Cardiff City F.C.

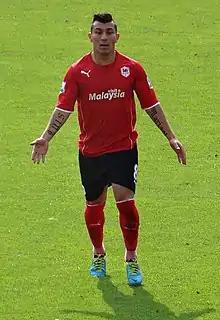
Cardiff set club records when buying Gary Medel in 2013 and selling him a year later

Cardiff's first ground was at Sophia Gardens recreational park, where the team played from their founding in 1899 until 1910. With increasing support for the club, Bartley Wilson contacted Bute Estate, who owned large amounts of Cardiff at the time, in an attempt to find land suitable for building a stadium. They eventually agreed on an area of waste ground on Sloper Road. The land was a former rubbish tip and required extensive work to get a playable surface, but with the assistance of Cardiff Corporation and volunteers, the work was completed. The original intention was to name the ground Sloper Park, but Ninian Park was chosen instead after Lord Ninian Crichton-Stuart, who was a driving force behind the ground's construction. The ground hosted its first match on 1September 1910 with a friendly against Aston Villa; Lord Crichton-Stuart ceremonially kicked off the game.